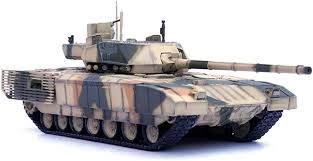
Label: T-14